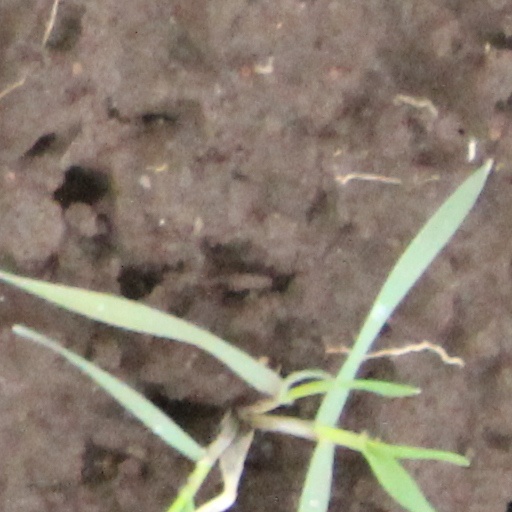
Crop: wheat